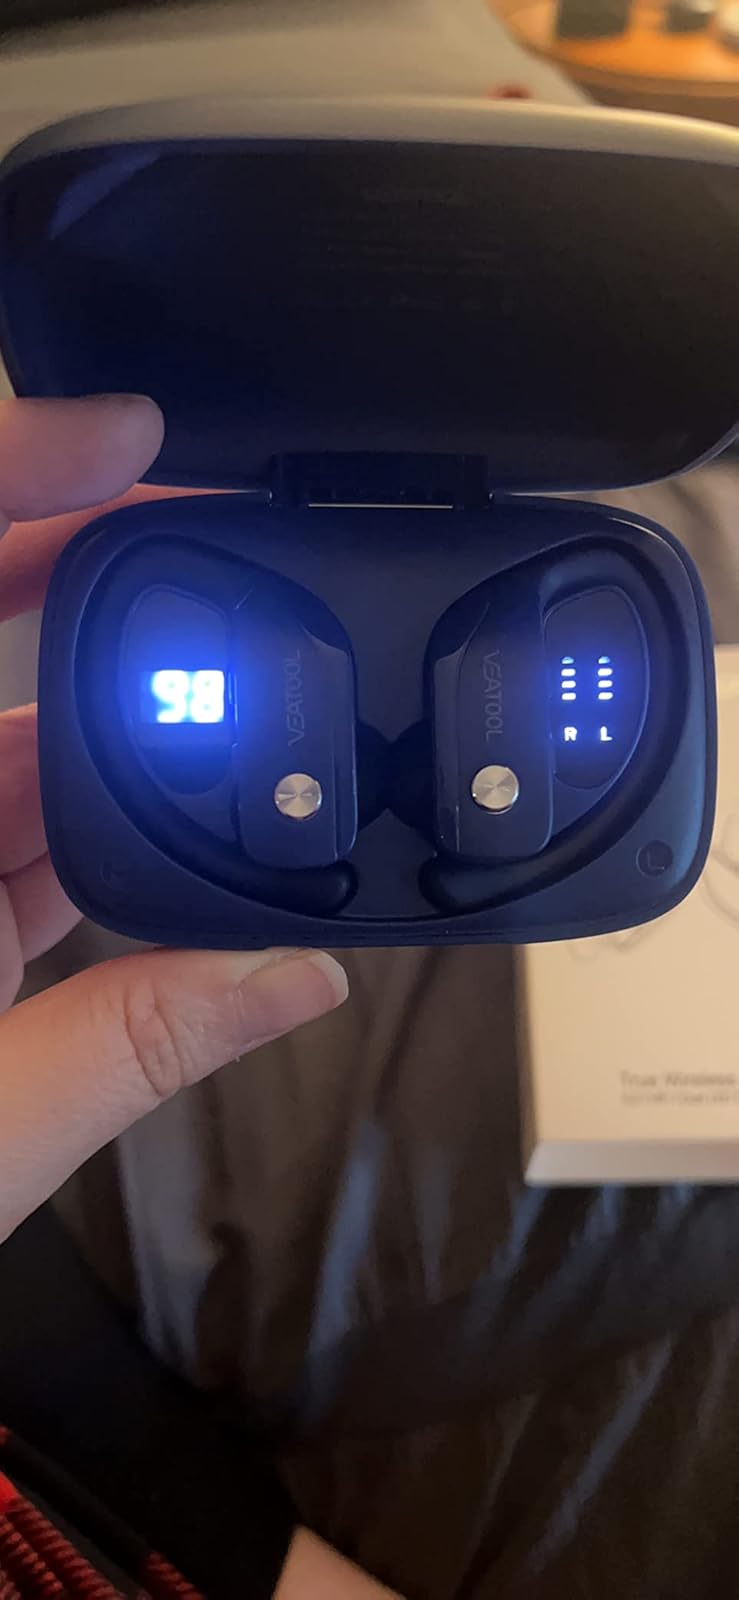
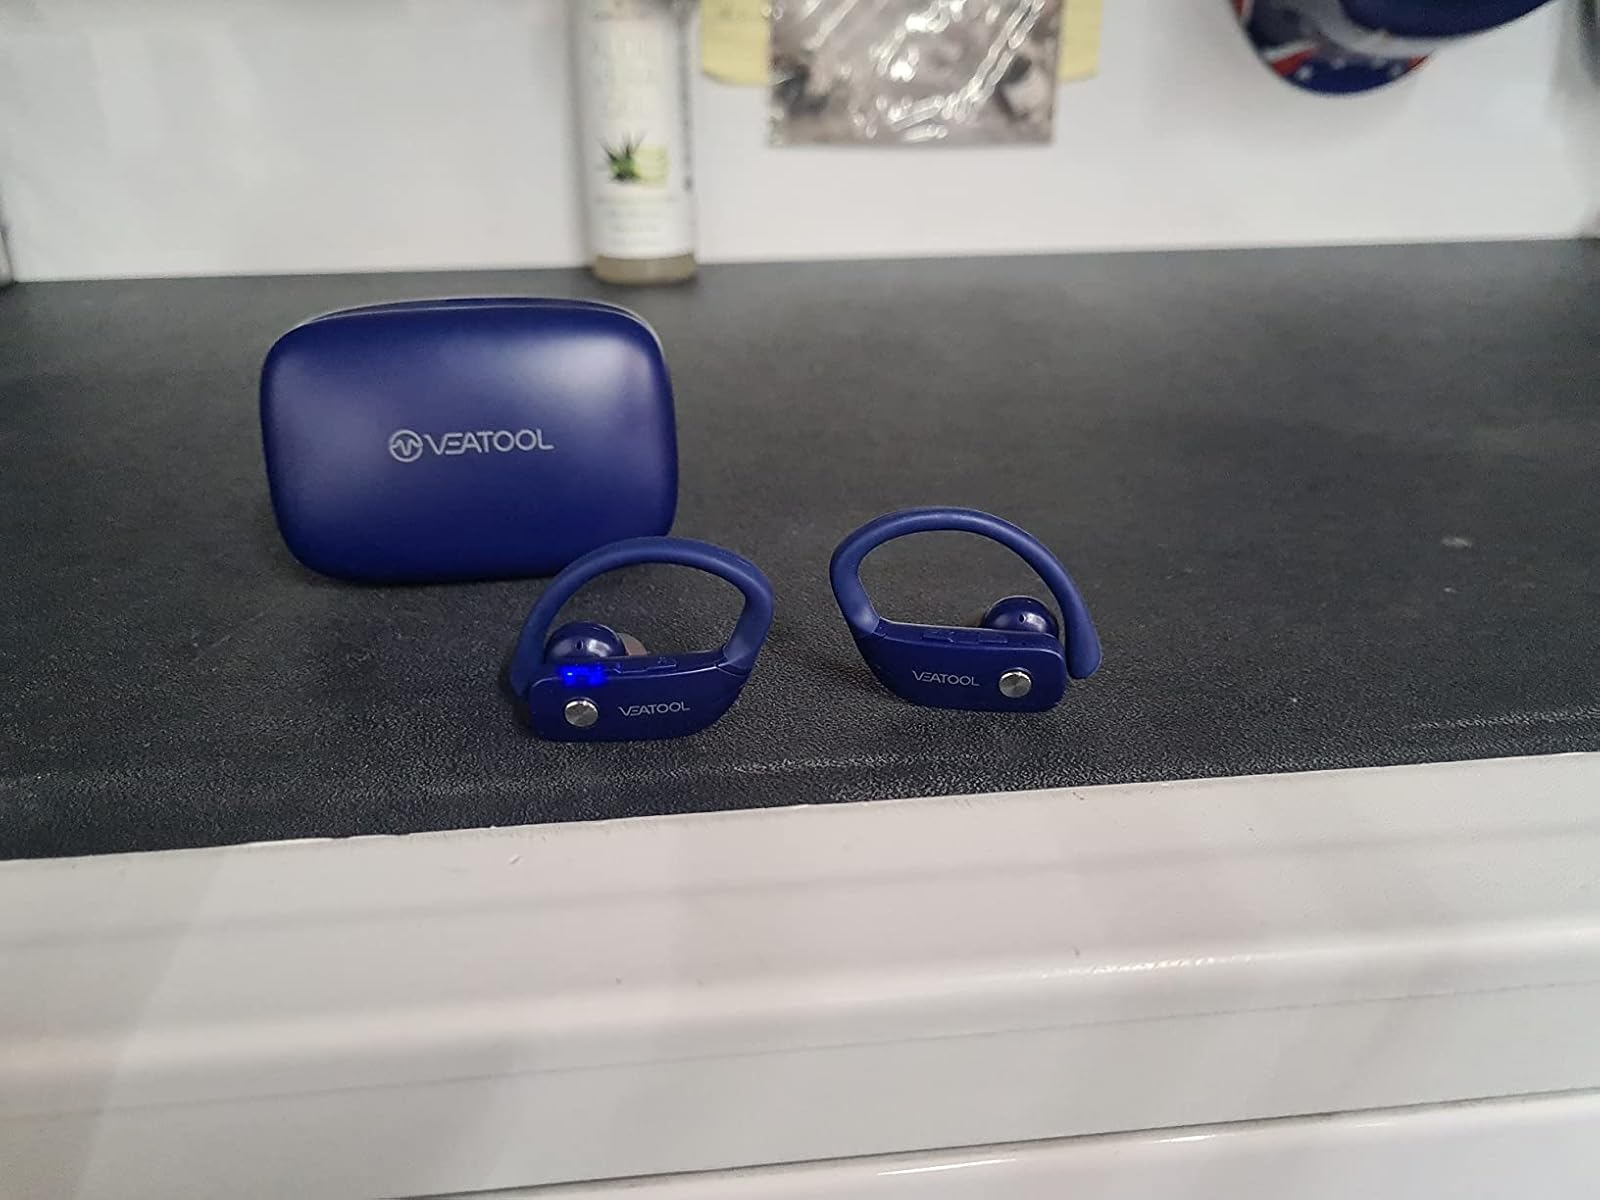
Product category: earbuds
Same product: yes